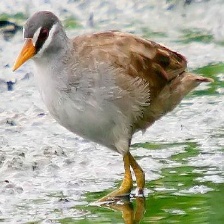
Species: WHITE BROWED CRAKE
Scientific name: AMAURORNIS CINEREA